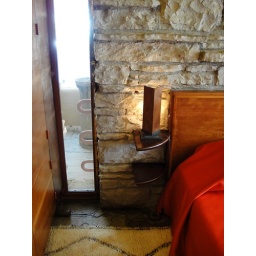
guest bedroom ... the bedside lamp was designed by Wright, too. ... I want one.